John Mollo

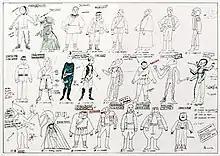
Mollo's illustrated chart of characters for the Mos Eisley Cantina scene in "Star Wars" (1977)

Mollo's interest in military uniform shaped his career and he became a respected authority on European and American uniforms. He wrote several carefully researched books on European and American military uniform, including "Uniforms of the American Revolution" (1975) and "Into the Valley of Death: The British Cavalry Division at Balaclava 1854", often in collaboration with his brother Boris and with illustrator Malcolm McGregor.